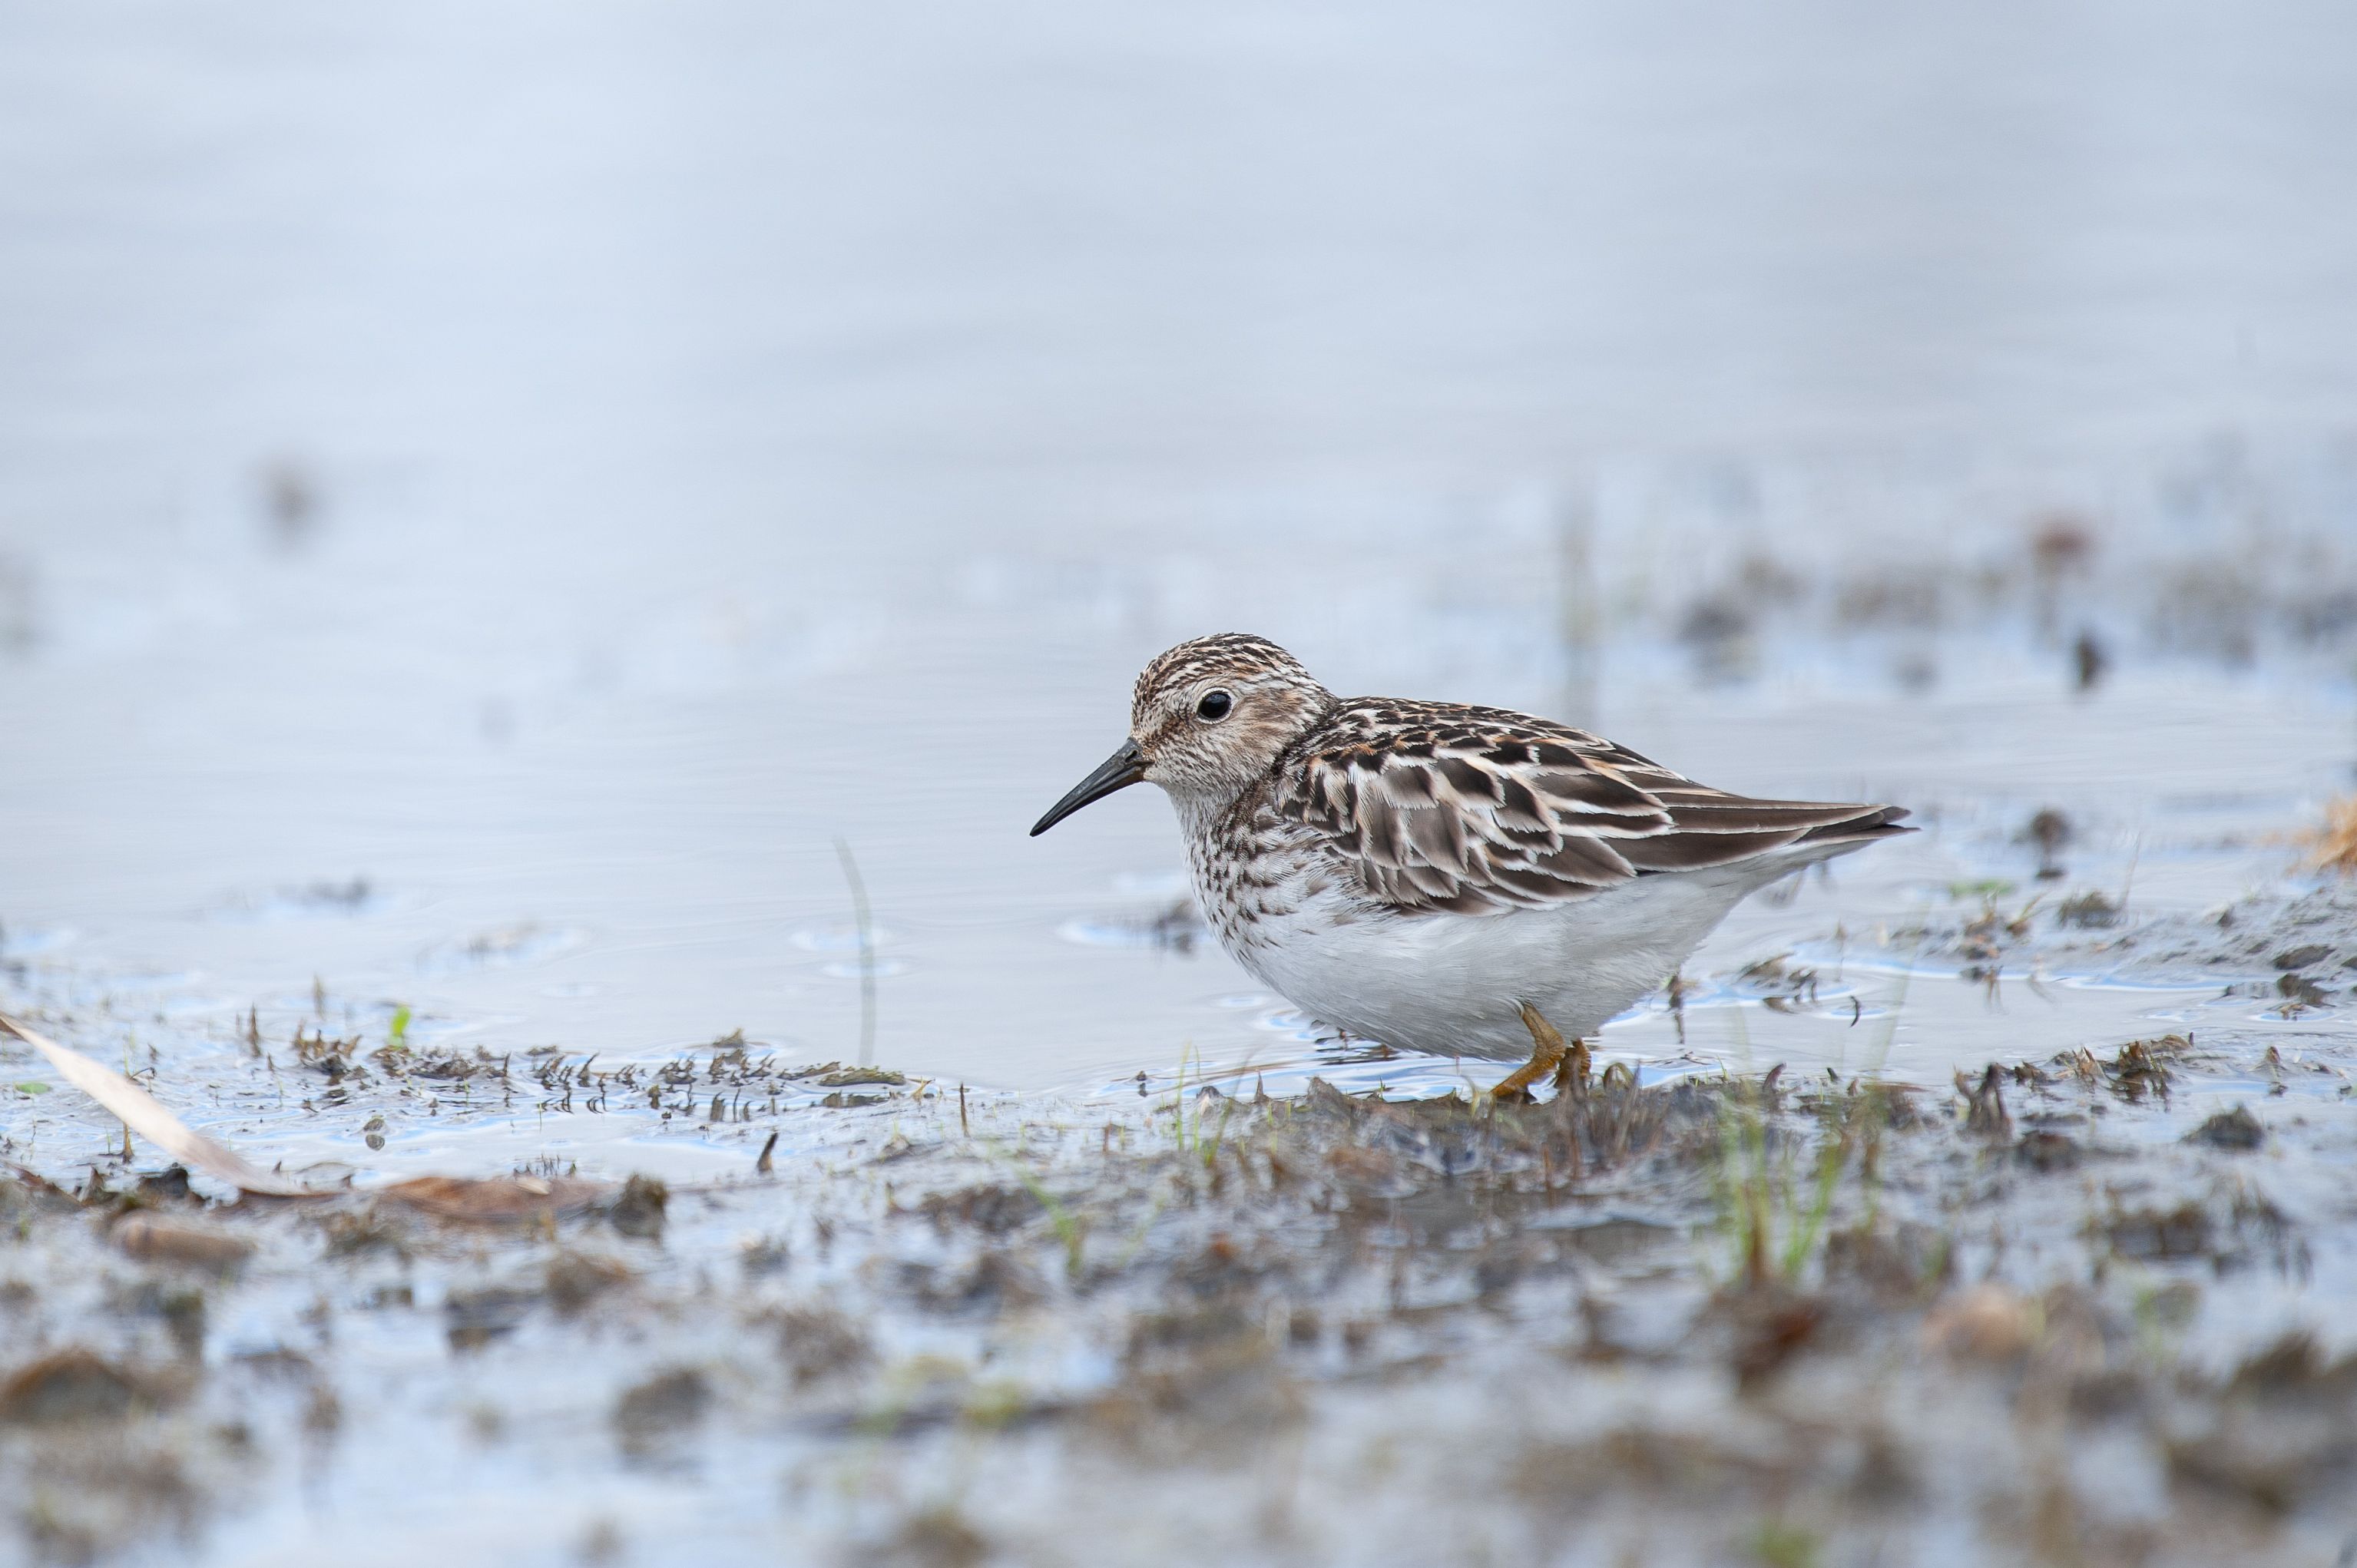
A Small Bird.
The image shows a shot taken to a small bird walking on shallow water. the bird has a long black beak and brown father.
The image shows a close up shot taken to a small bird. The bird is walking on shallow water looking for food. The water is muddy and hard for a small bird to walk on. The image colors are dull and cool which evokes peace and relaxation.
Labels: Animal, Beak, Bird, Anthus, Land, Nature, Outdoors, Water, Sparrow, Finch, shallow water
Camera: NIKON CORPORATION NIKON D3
Lens: 200.0-500.0 mm f/5.6, AF-S Nikkor 200-500mm f/5.6E ED VR
Aperture: F5.6
Exposure: 1/400 sec
ISO: 160
Focal length: 500.0 mm